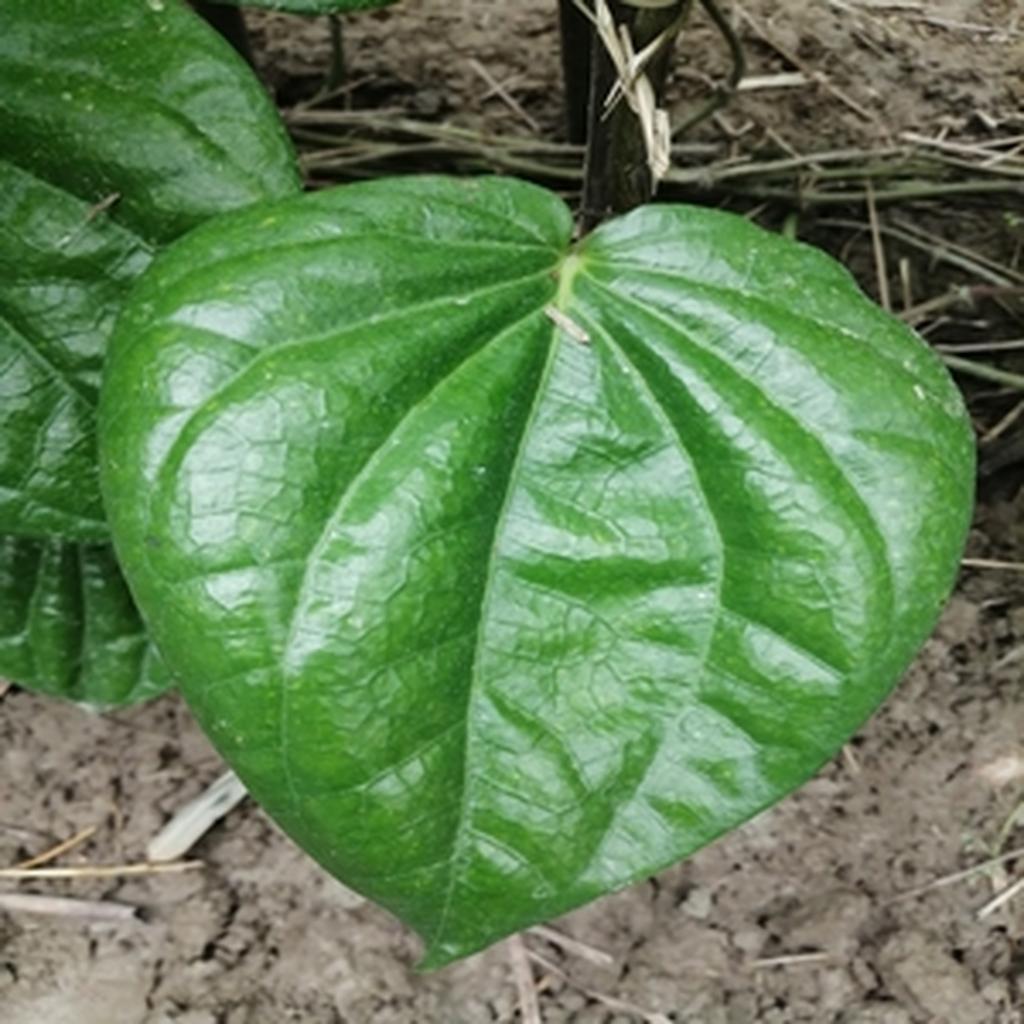
Label: Healthy_Leaf